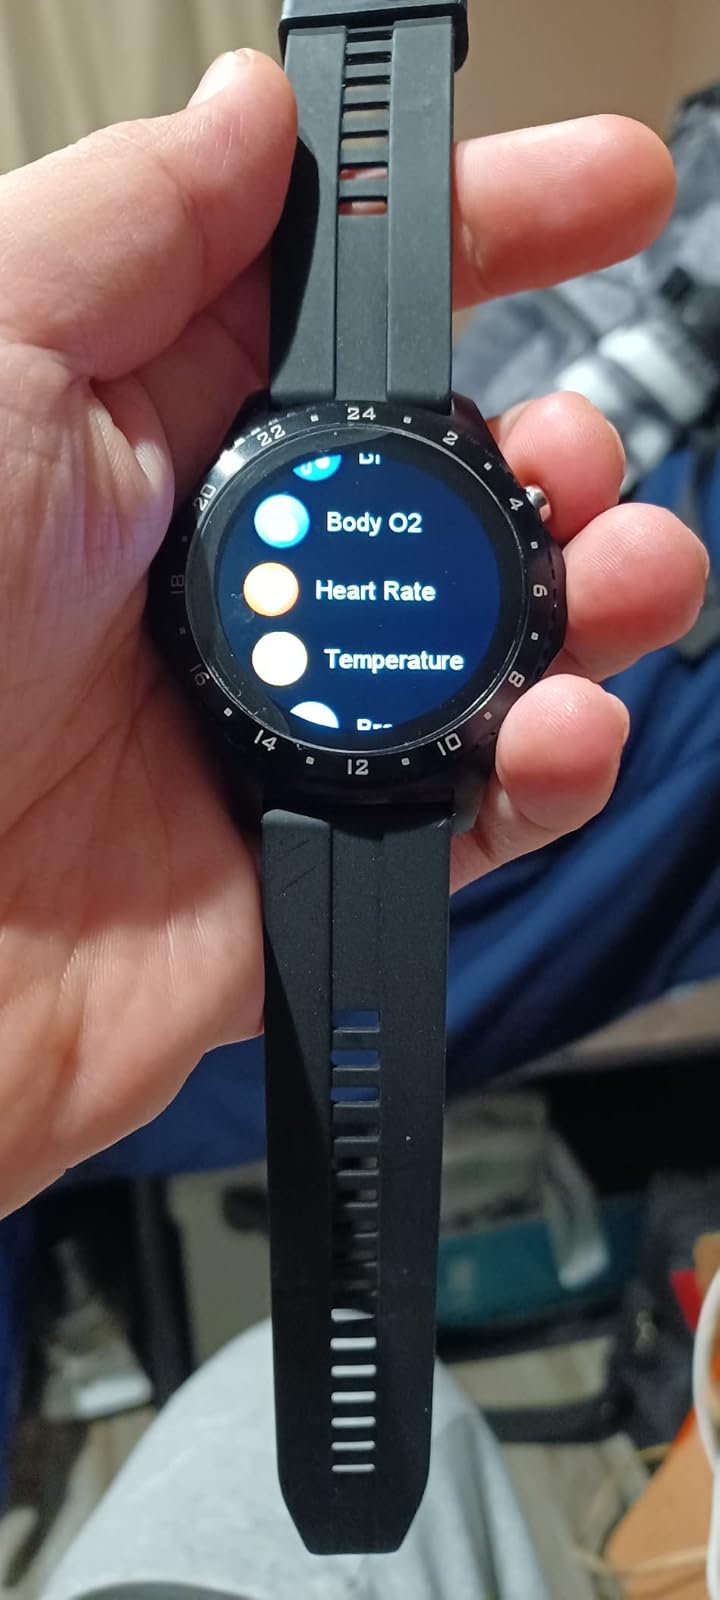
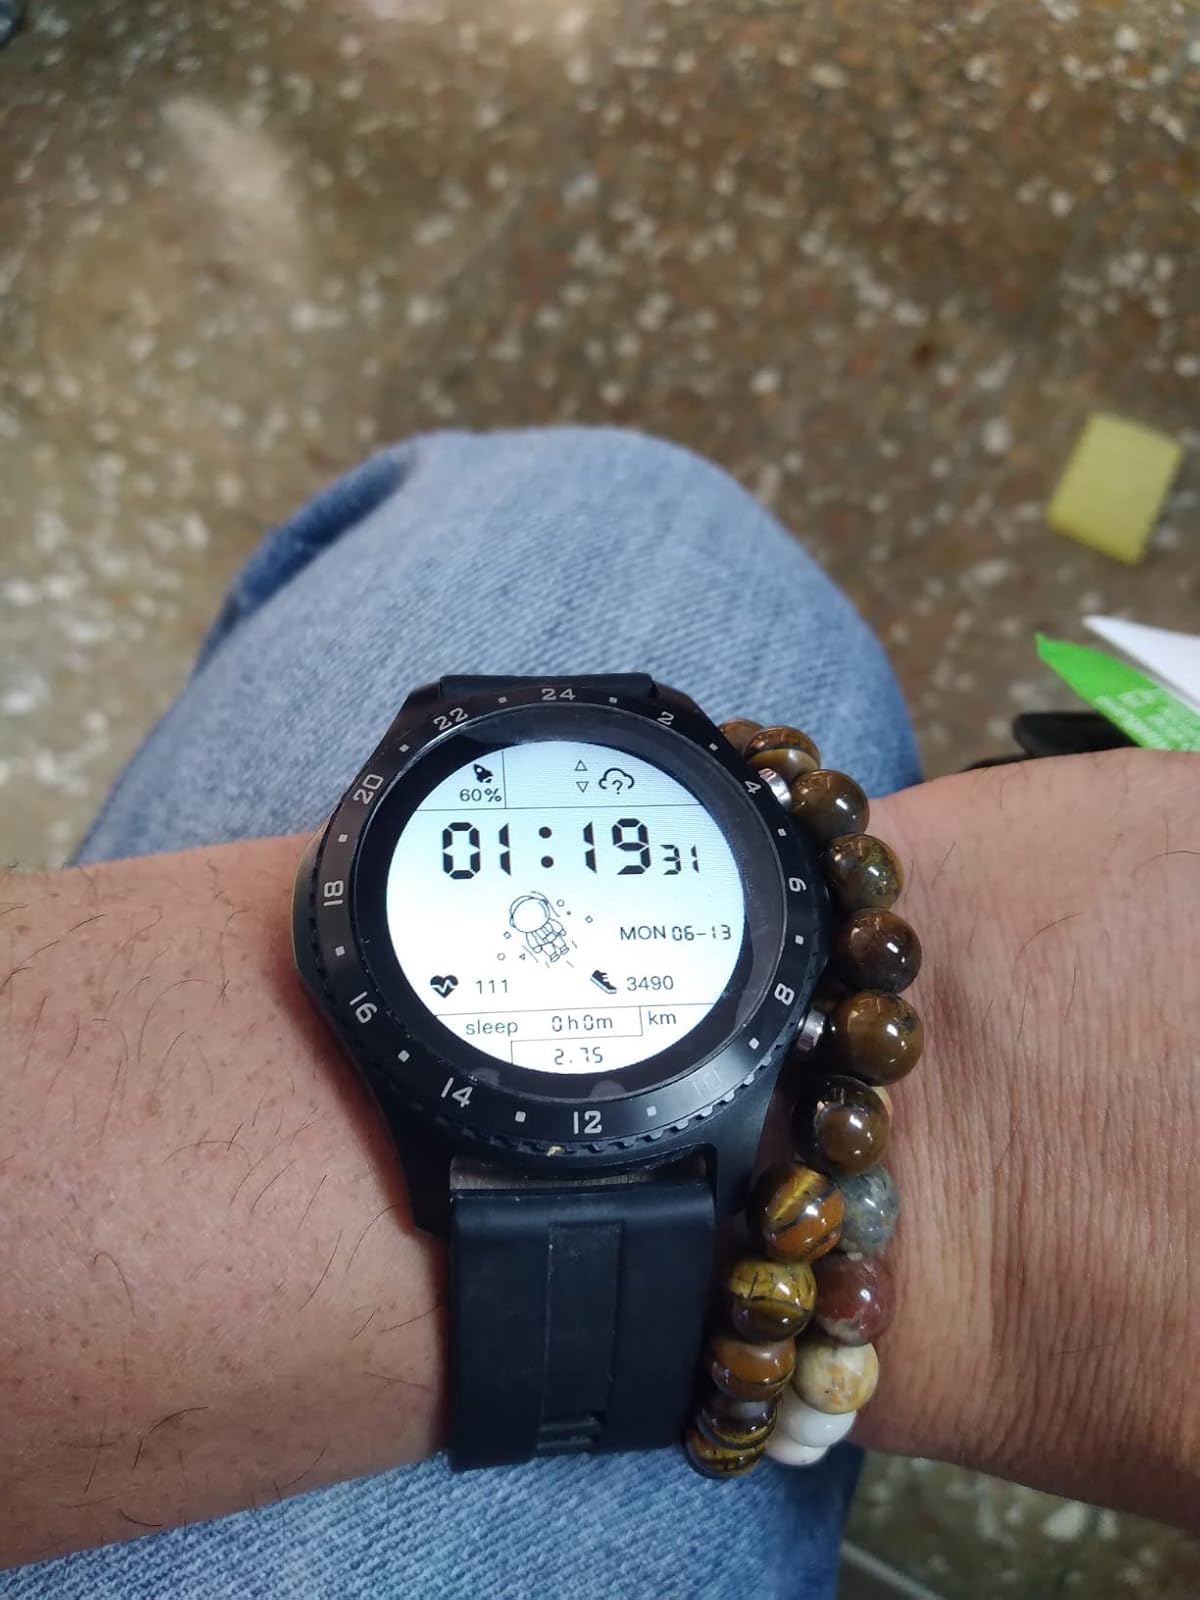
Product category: smartwatch
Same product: yes